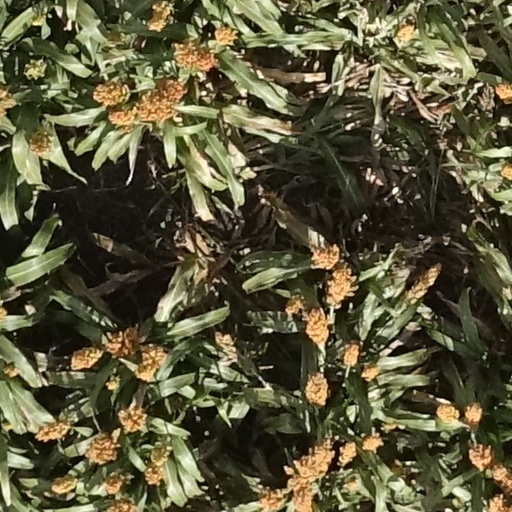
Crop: sorghum